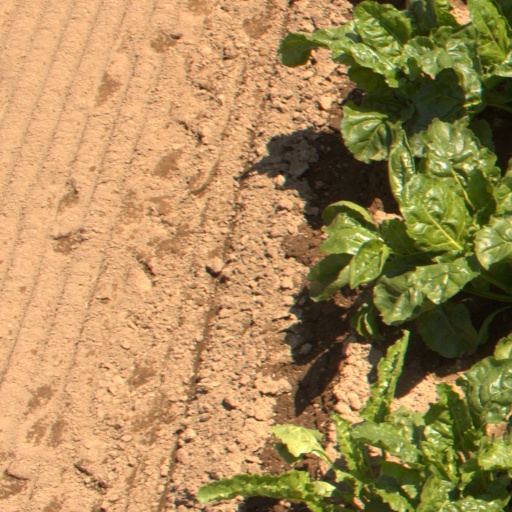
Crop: sugar beet